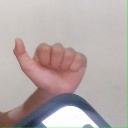
अक्षर: त